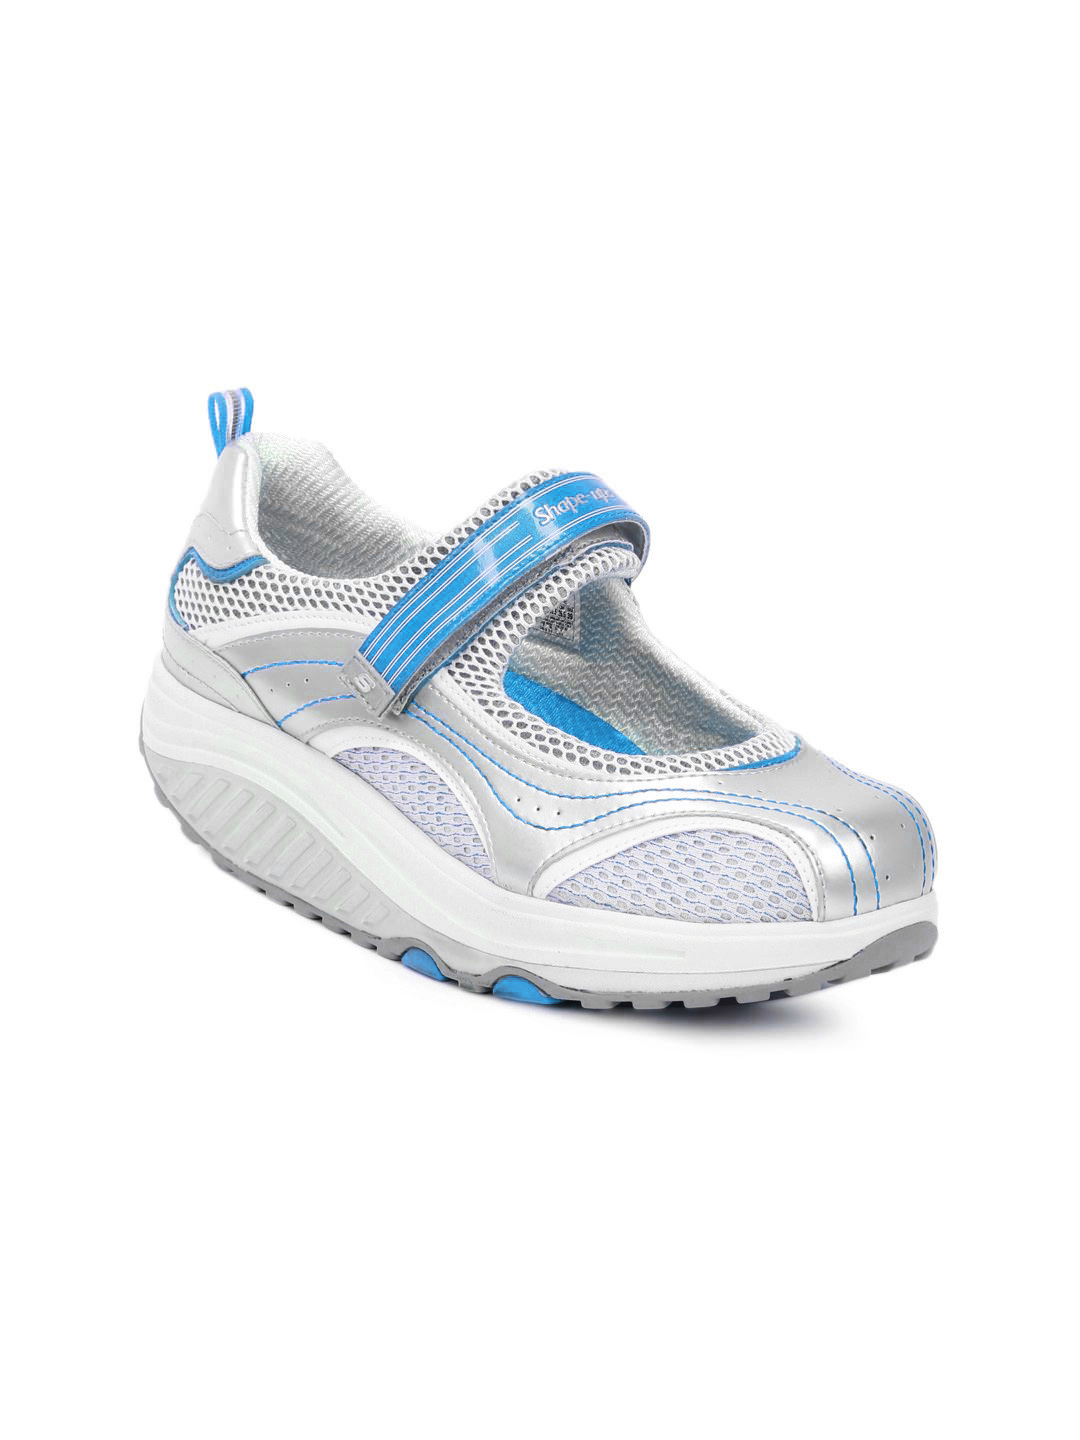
Skechers Women White Sports Shoes
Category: Footwear / Shoes / Sports Shoes
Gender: Women
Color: White
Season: Summer 2012
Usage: Sports